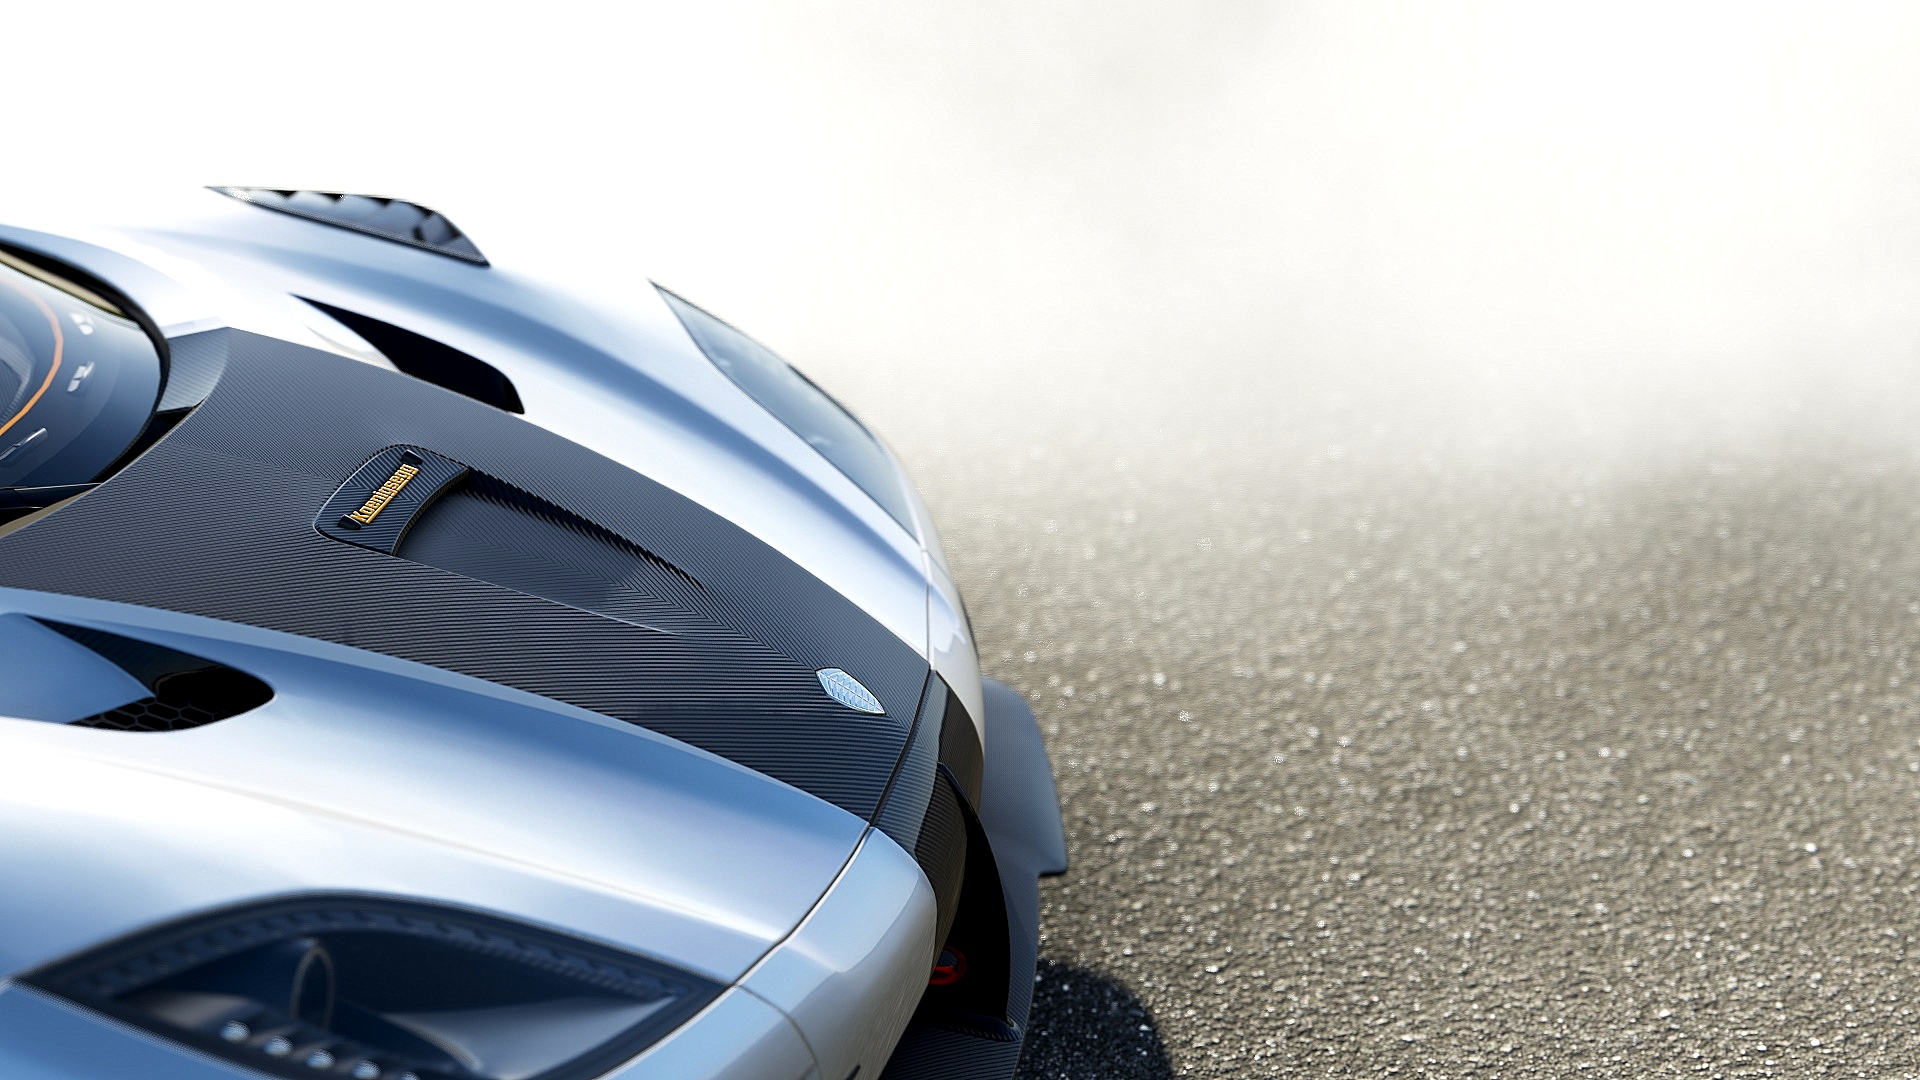
car, wheel, driving, vehicle, clothing, sports car, supercar, city car, automobile make, automotive exterior, automotive design